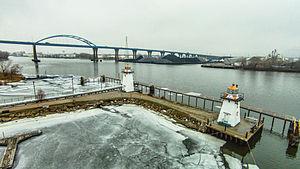
Les phares de Grassy Island, sont une paire de feux directionnels désactivés du lac Michigan situé sur la petite île de Grassy, dans l'entrée du port de Green Bay dans le comté de Brown, Wisconsin.